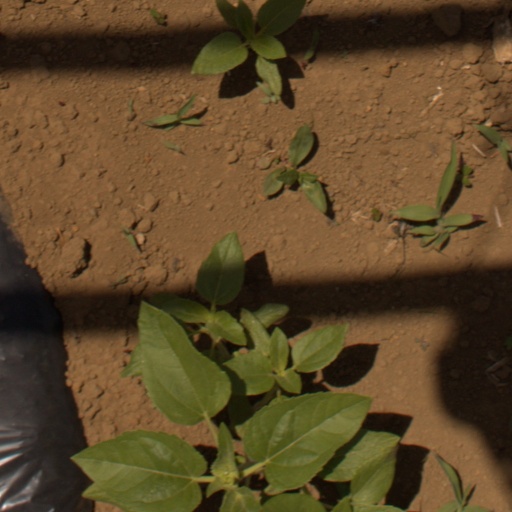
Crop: Jerusalem artichoke